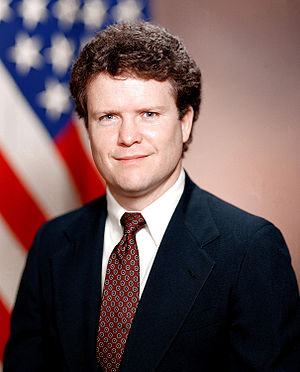
Amerikanske flådeministre / Flådeministre / Flådeministre i forsvarsministeriet
Jim Webb
Amerikanske flådeministre eller United States Secretary of the Navy er den civile leder af det amerikanske flådeministerium. Posten som flådeminister var en post i præsidentens kabinet frem til 1947, hvor flåde, hær og det nyoprettede luftvåben blev samlet under forsvarsministeriet og forsvarsministeren overtog posten i kabinettet. Posten som flådeminister besættes ved at præsidenten nominerer en kandidat, som skal godkendes af et flertal i Senatet.